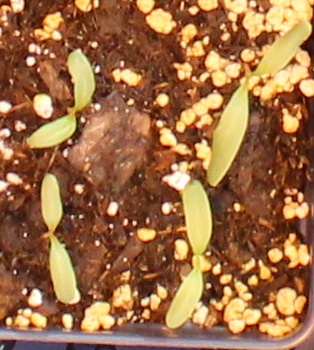
Label: Sugar beet